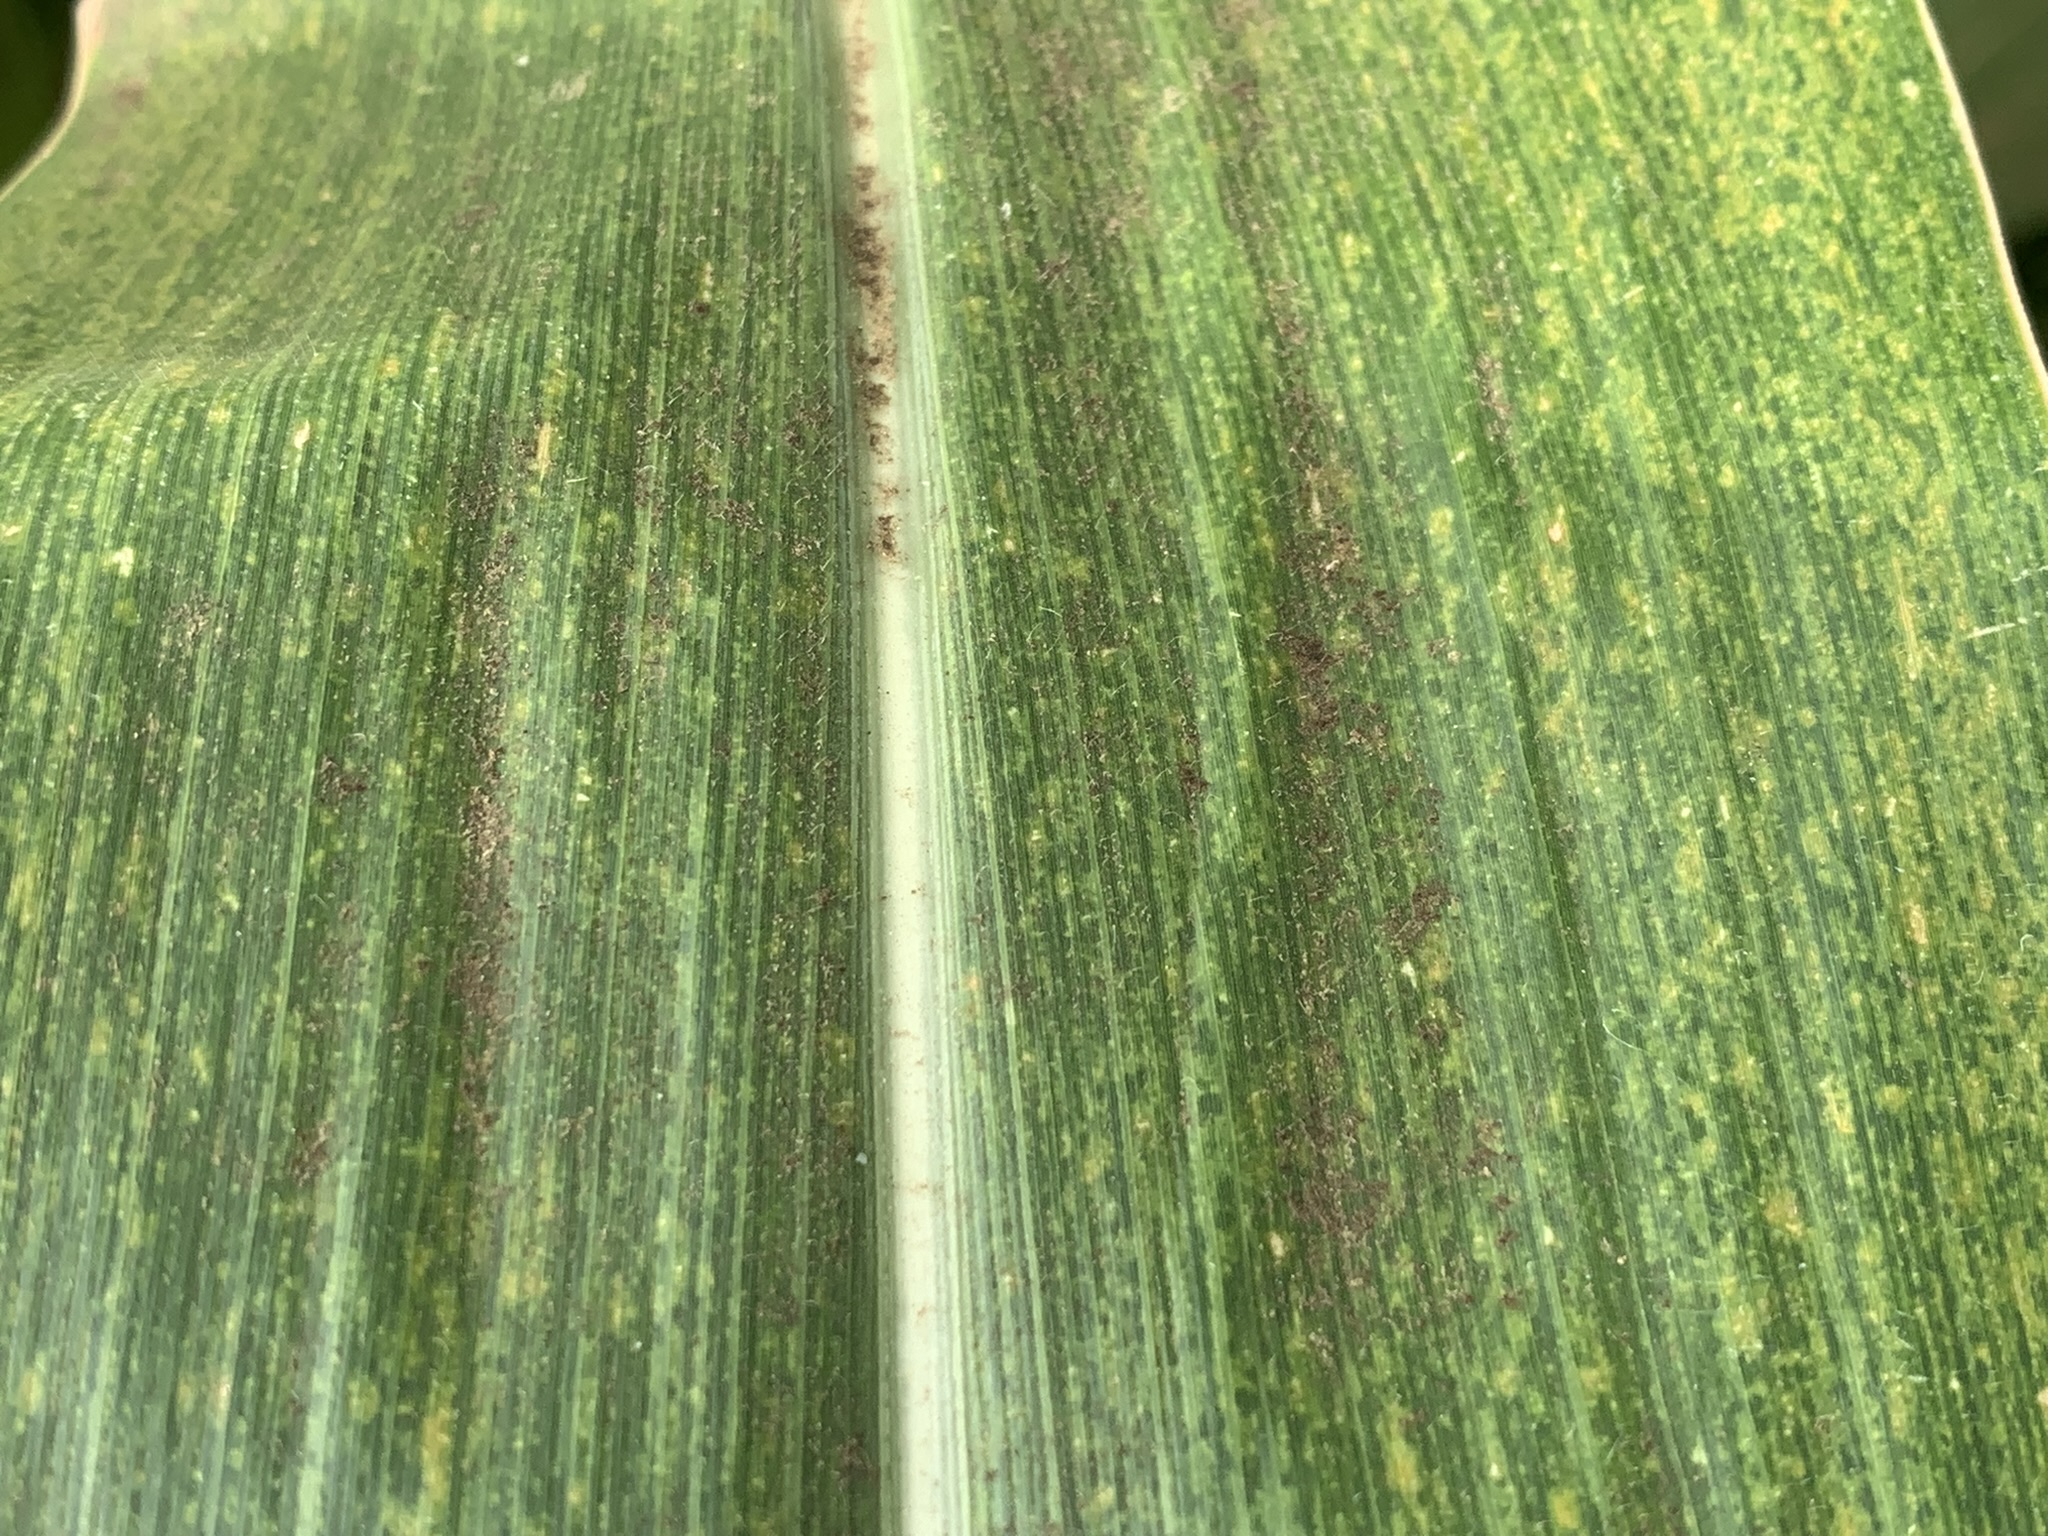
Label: MLN